St. Vincent's Cathedral

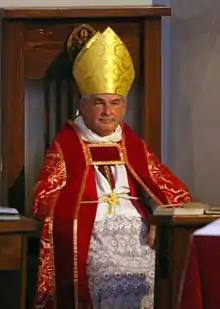
Former Bishop of Fort Worth Jack Leo Iker in his cathedra at St. Vincent's Cathedral

As part of the Diocese of Fort Worth, St. Vincent's is a hub for Anglo-Catholic worship and practice. The cathedral uses the 2019 Book of Common Prayer and The Hymnal 1982. The cathedral has hosted events for Forward in Faith North America and is a member of the American Anglican Council.